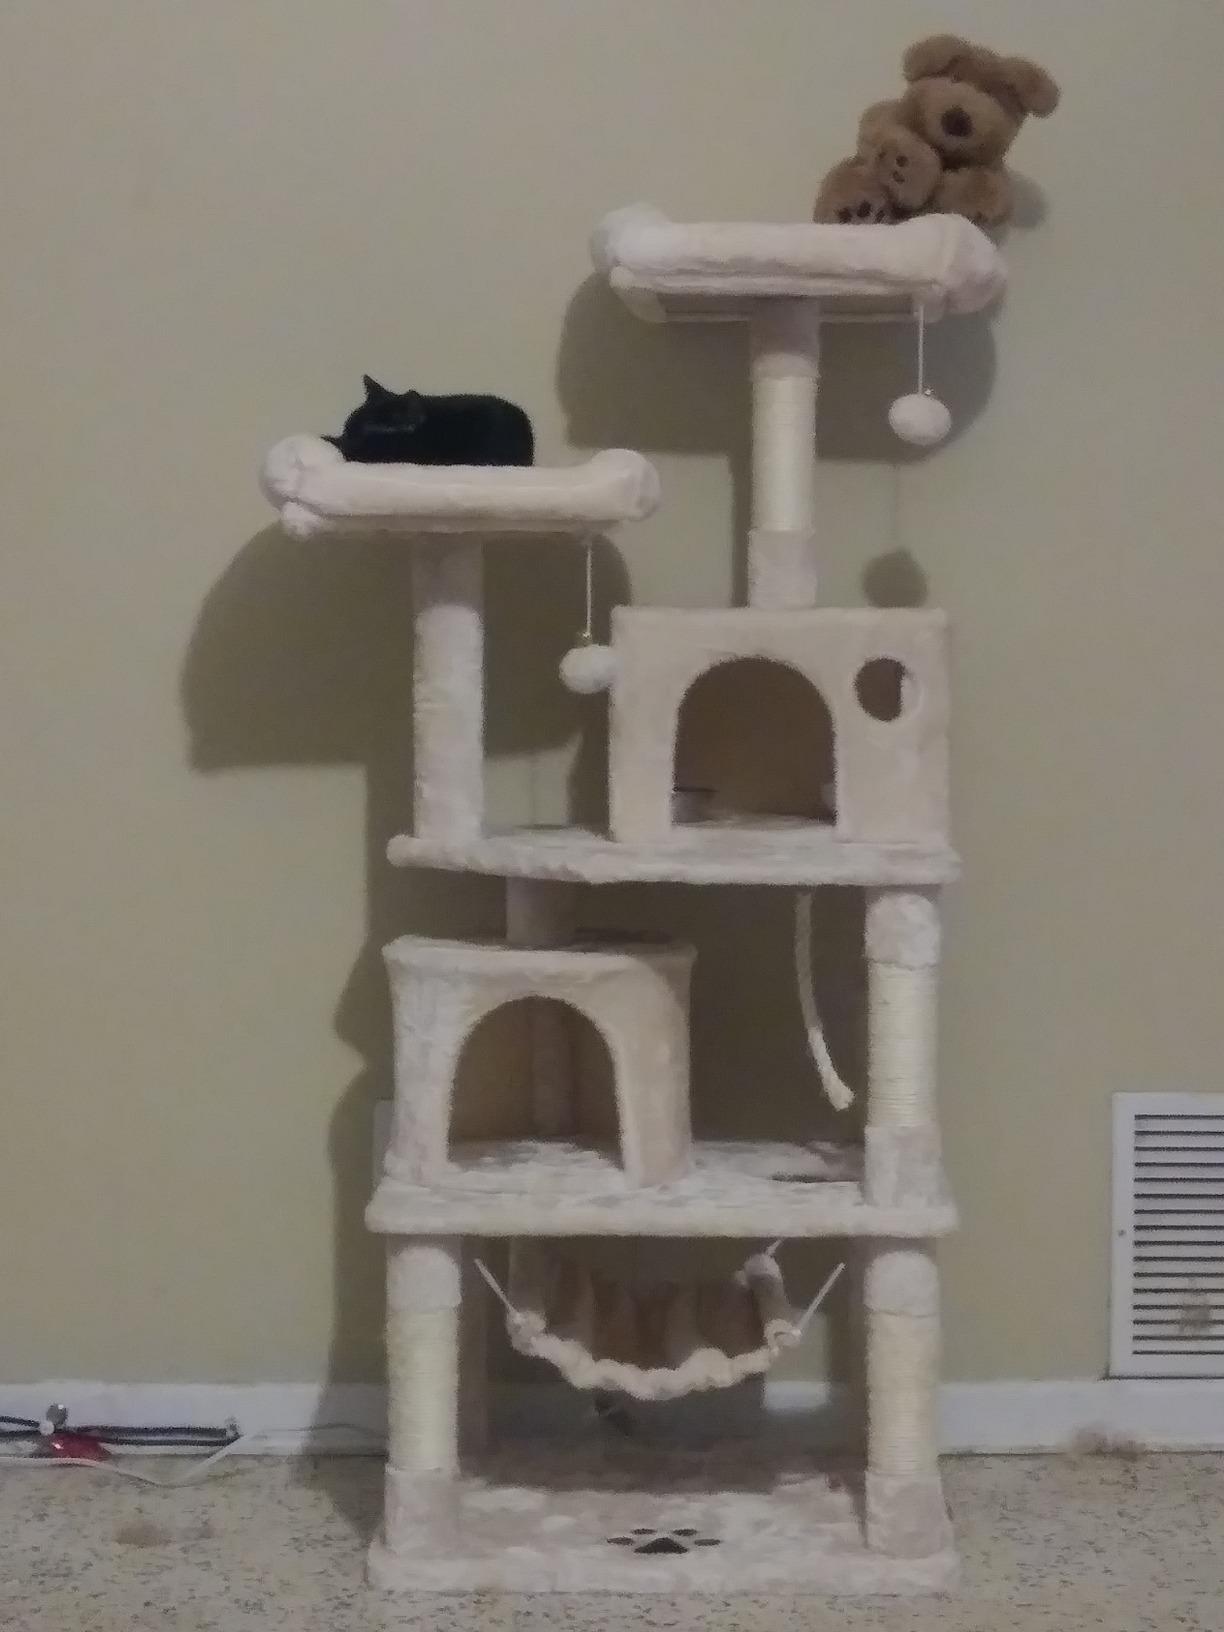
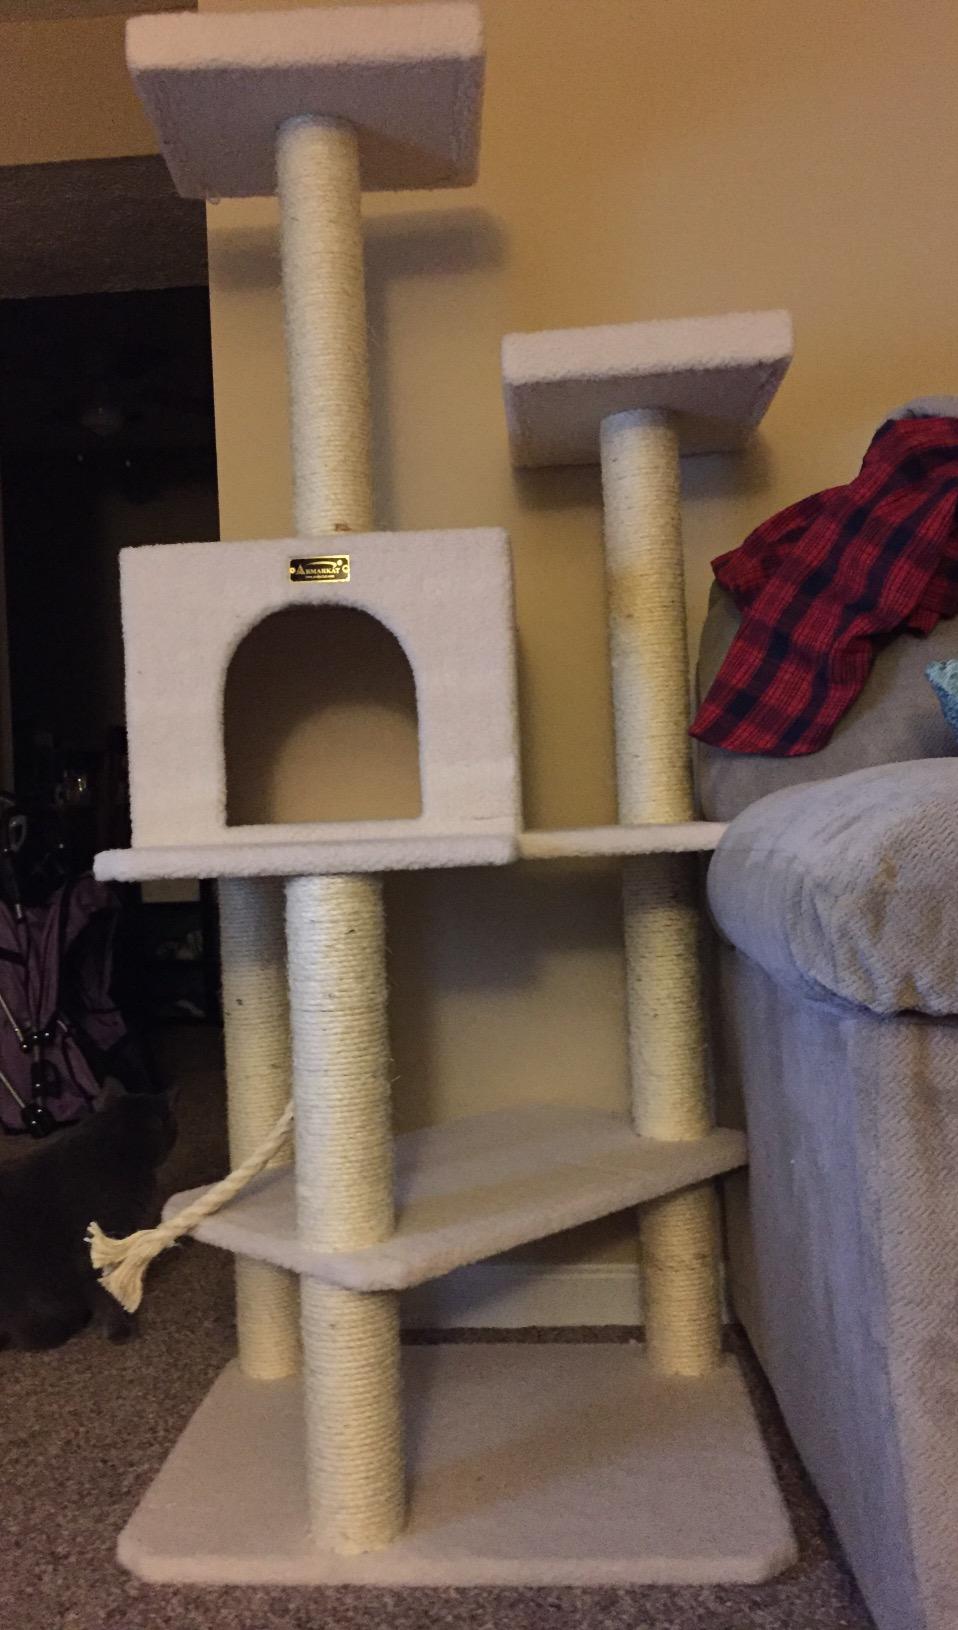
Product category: items_cat tree
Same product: no